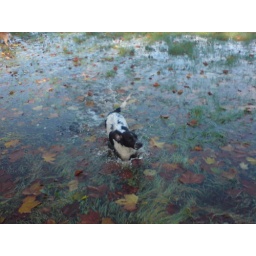
Fern as a young puppy playing in the water